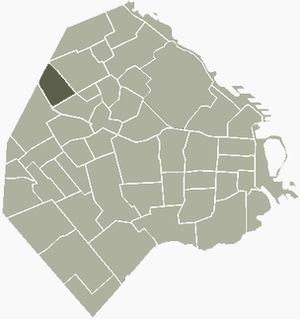
Villa Pueyrredón est un des quarante-huit quartiers de Buenos Aires.